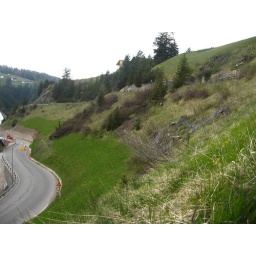
I started on the highway down below and climbed up this hill to get to the path.